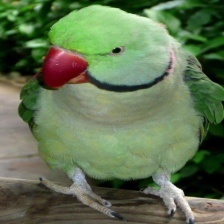
Species: ALEXANDRINE PARAKEET
Scientific name: PSITTACULA EUPATRIA